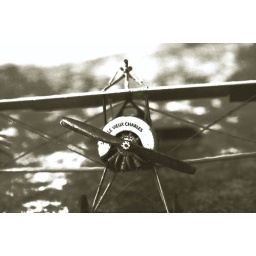
The plastic model of a WWI plane made by my friend Riccardo. He just want an &amp;quot;old&amp;quot; effect.